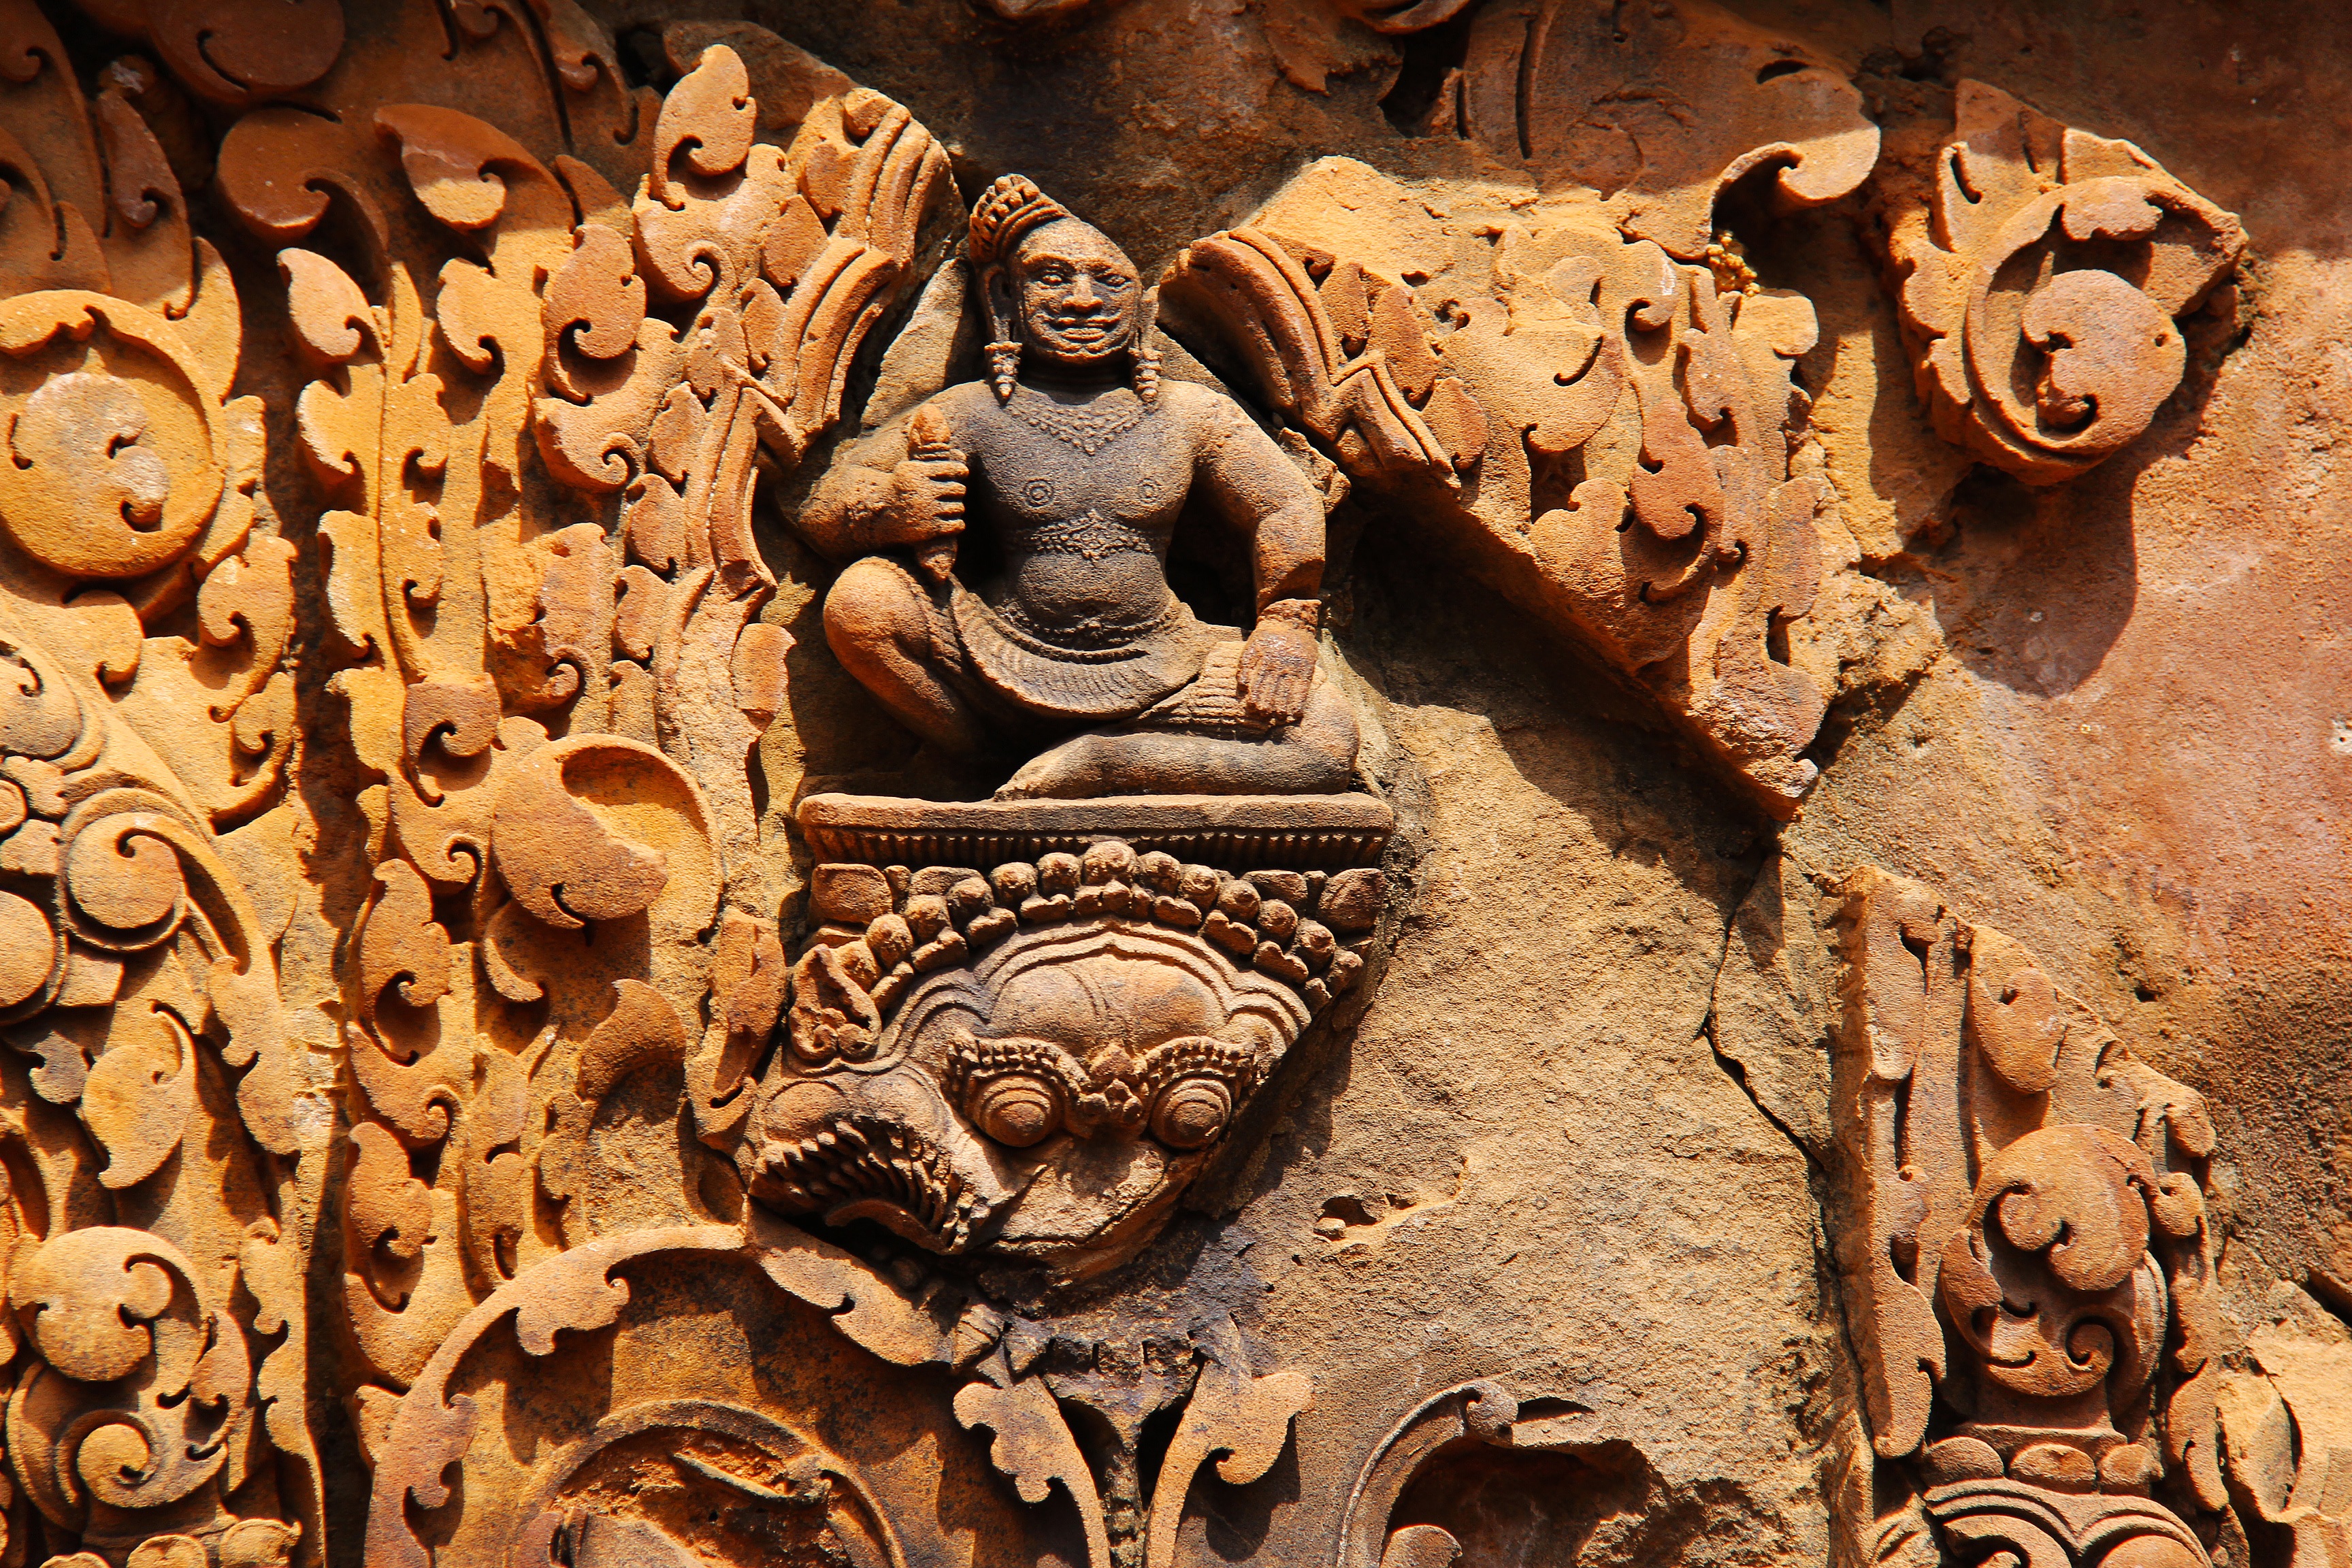
architecture, wood, antique, old, stone, tourist, travel, buddhism, religion, asia, ancient, ruin, tourism, sculpture, art, anthropology, temple, cambodia, beautiful, heritage, unesco, carving, angkor wat, mythology, angkor, khmer, siem reap, ancient history, banteay srei